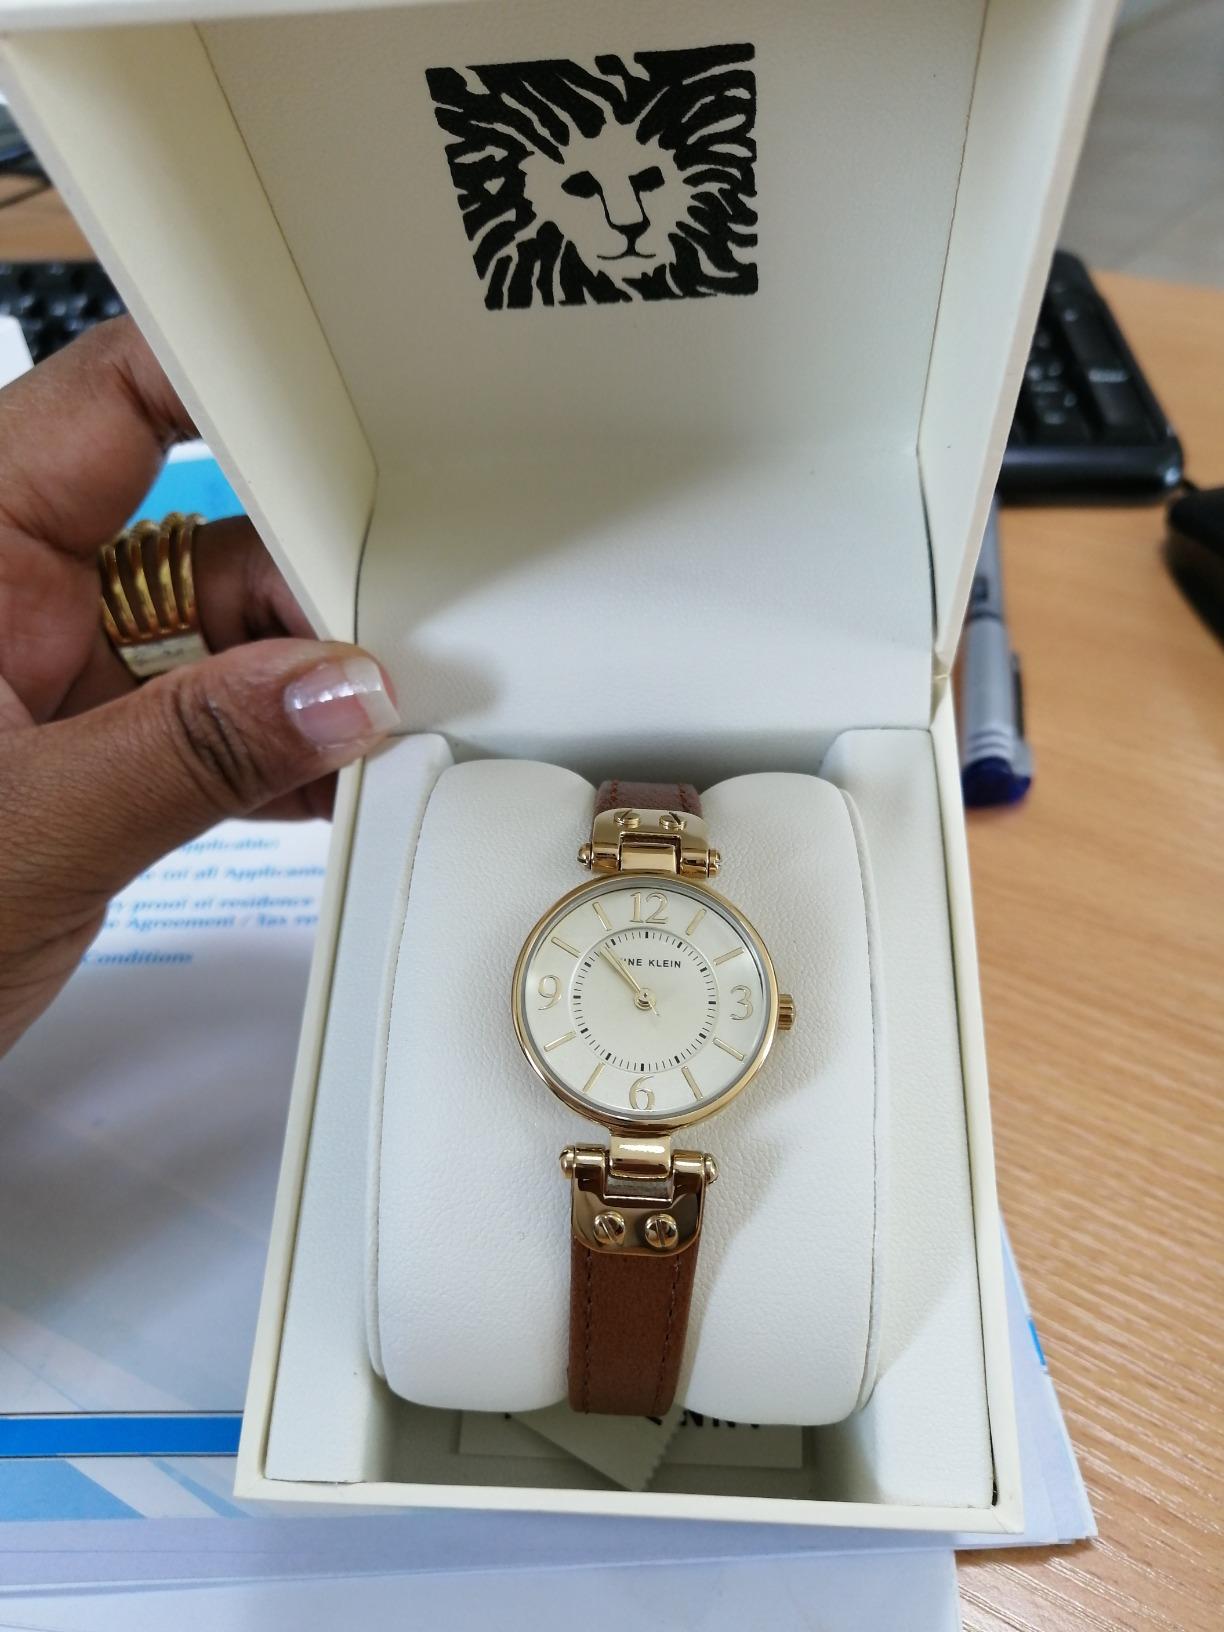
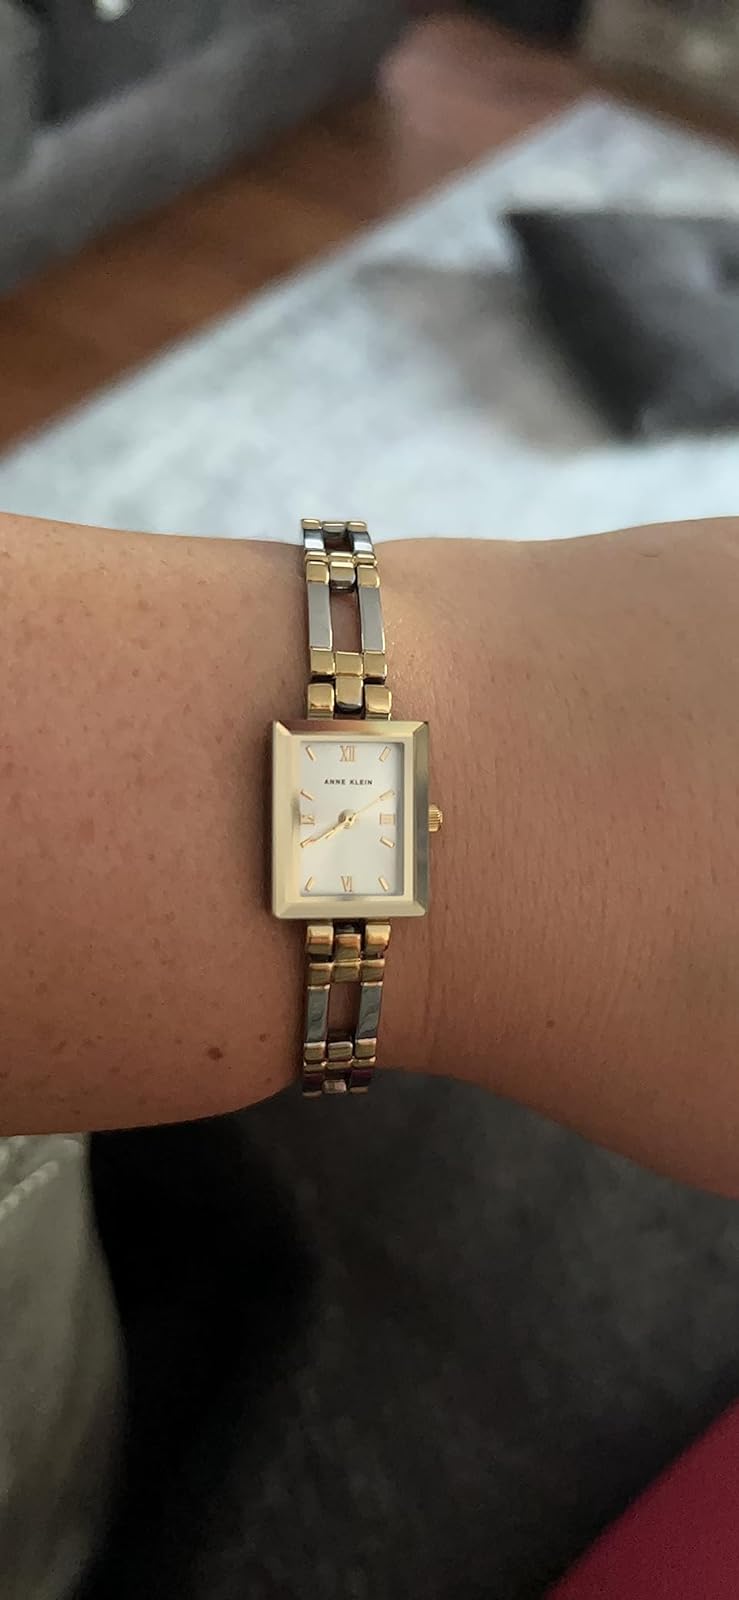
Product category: accessories_watch
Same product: no